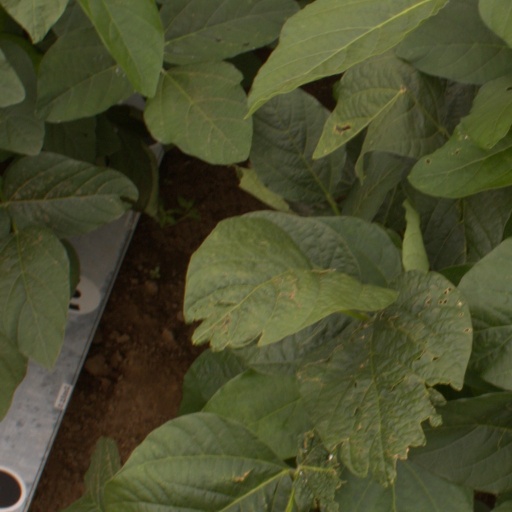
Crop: soybean